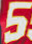
Number: 5